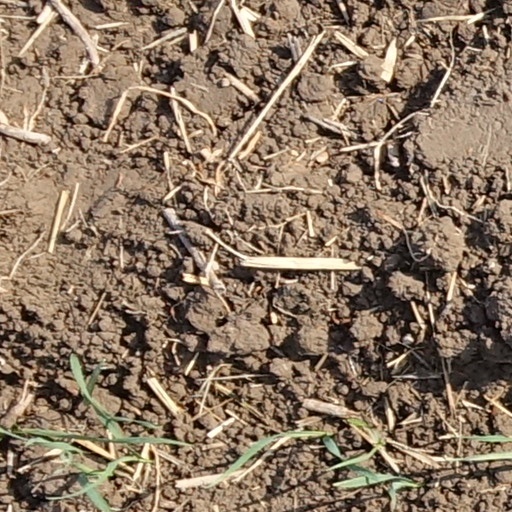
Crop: wheat